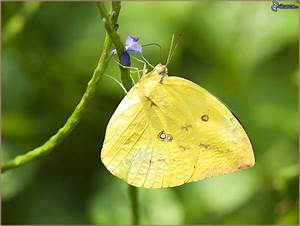
Label: farfalla